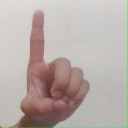
अक्षर: ड